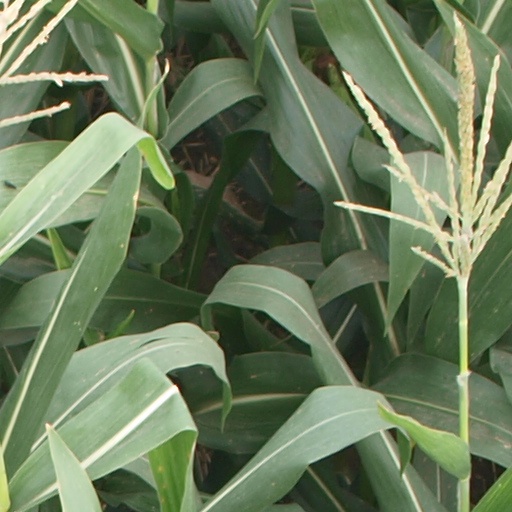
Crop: maize; corn